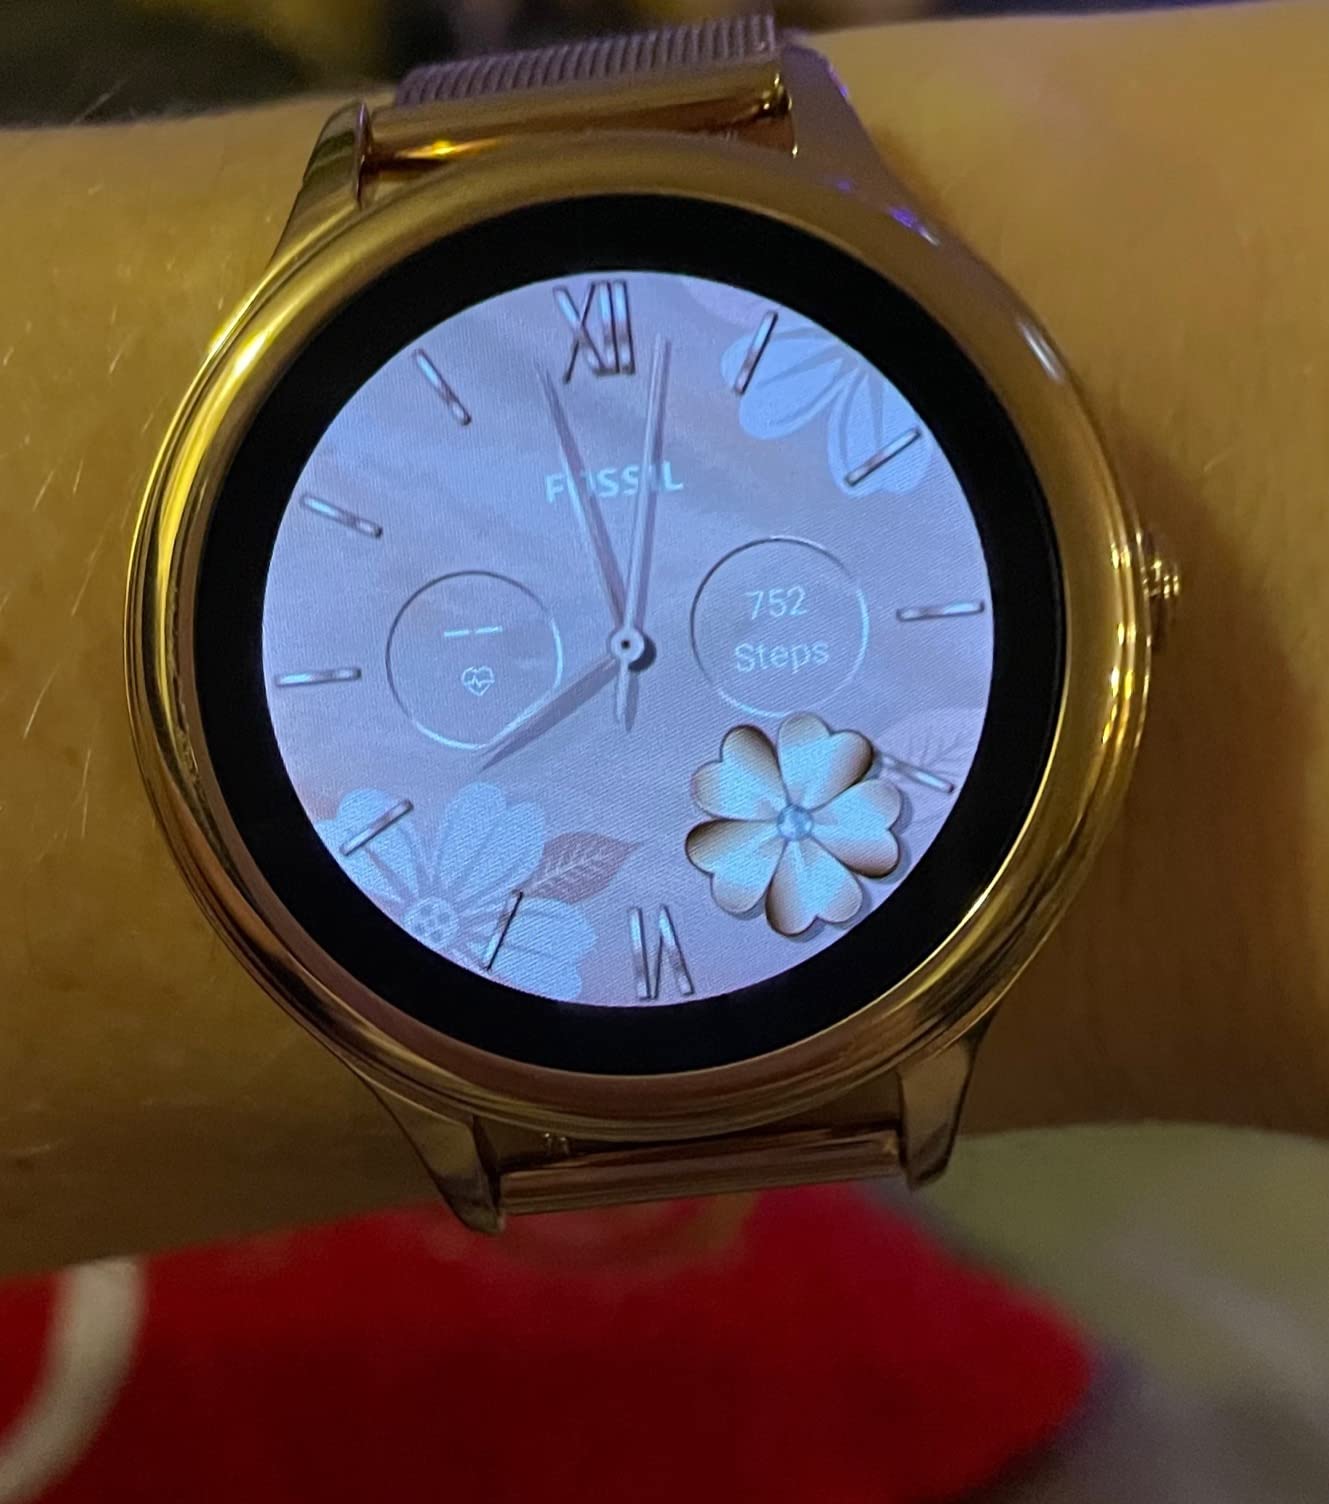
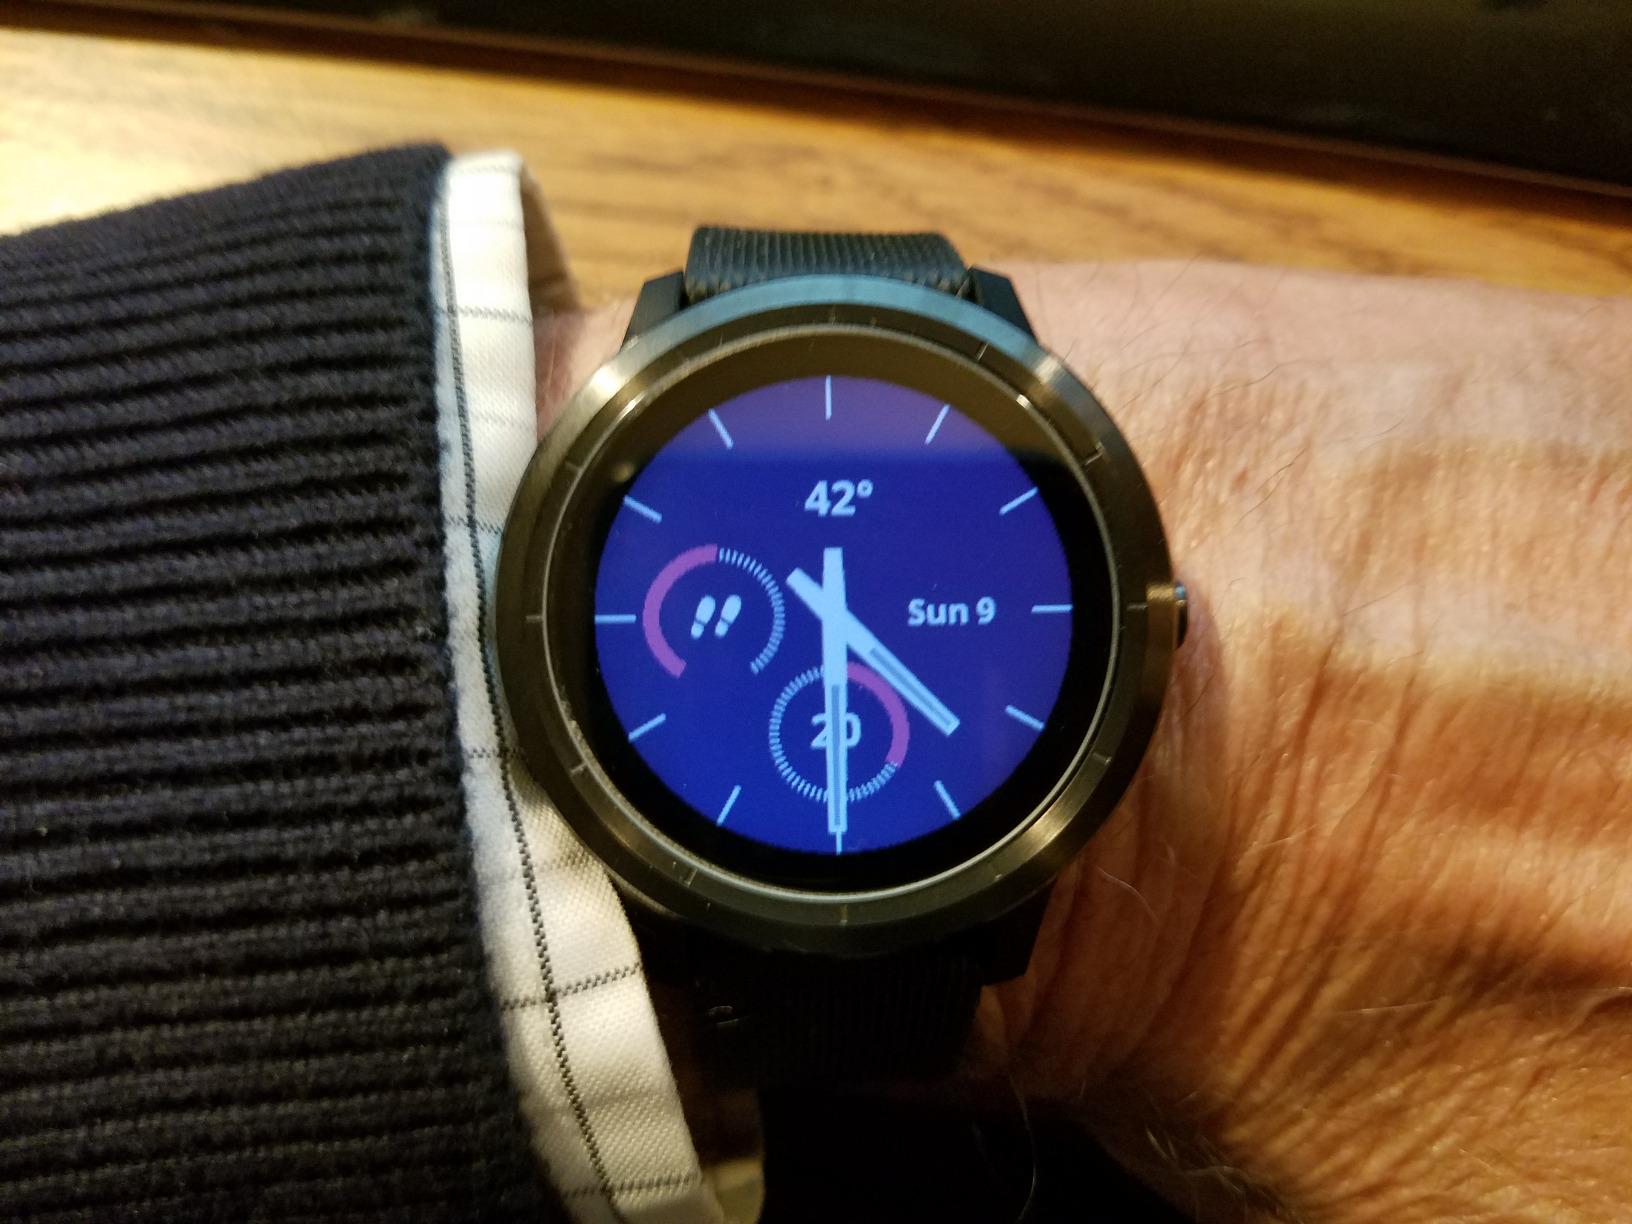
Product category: smartwatch
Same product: no